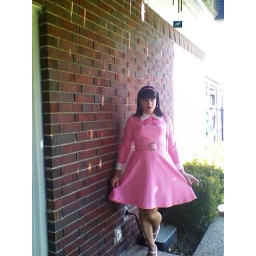
Lisa in her cutesy pink 60's MAD MEN dress 002